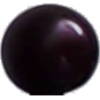
Label: cherry_wax_black